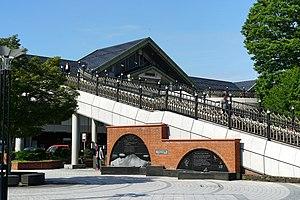
La gare de Karuizawa est une gare ferroviaire de la ville de Karuizawa, dans la préfecture de Nagano au Japon. Elle est exploitée conjointement par la JR East et la compagnie privée Shinano Railway.